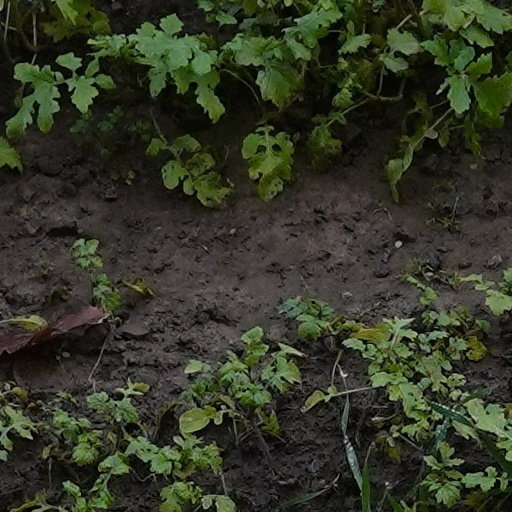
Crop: wheat